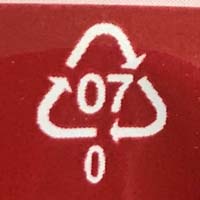
Plastic recycling code class: 7_other_resins